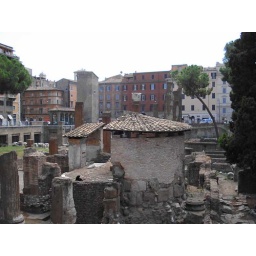
Rome_a small black cat sunning in the ruins_1